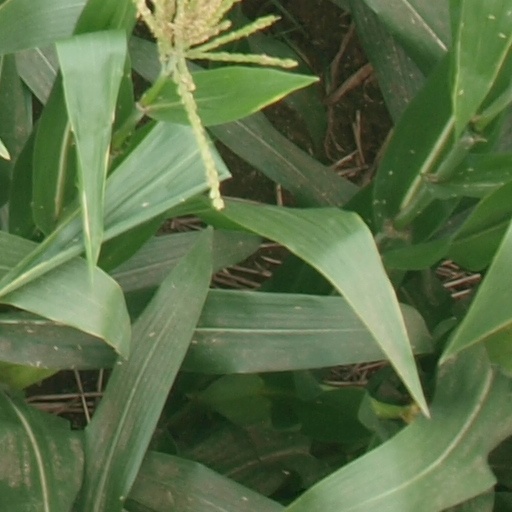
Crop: maize; corn